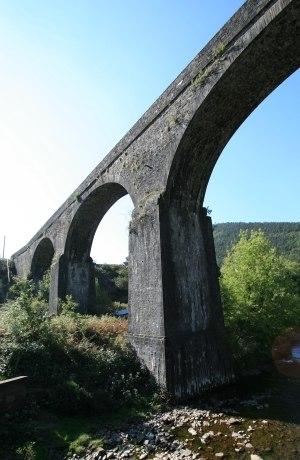
Pontrhydyfen est un petit village gallois du county borough de Neath Port Talbot, situé près des villes de Port Talbot et Neath.